Describe the emotion expressed in this image:  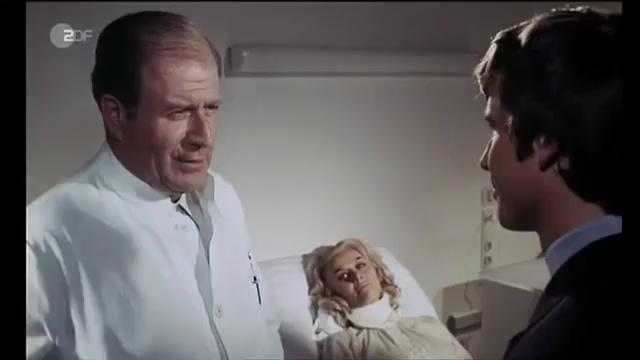
This person displays Suffering, valence and arousal with low intensity.